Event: Nepal Earthquake
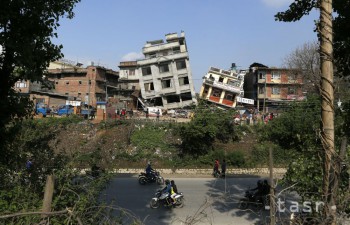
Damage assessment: damage